Dorothy Chan

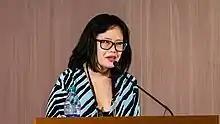
Dorothy Chan at Arizona State University

Dorothy Chan is an American poet, author, editor, and scholar based in Eau Claire, Wisconsin. Chan's work has appeared in "Poetry (magazine), The American Poetry Review, Academy of American Poets," and elsewhere.